Beast (2022 Indian film)

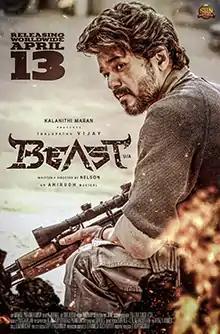
Theatrical release poster

Beast is a 2022 Indian Tamil-language action comedy film written and directed by Nelson Dilipkumar. It is produced by Kalanithi Maran under Sun Pictures. The film stars Vijay and Pooja Hegde in the lead roles, alongside Selvaraghavan, Shaji Chen, VTV Ganesh, Ankur Vikal, Aparna Das, Sathish Krishnan, Shine Tom Chacko, Yogi Babu and Redin Kingsley. It is about an ex-RAW agent who seeks to rescue hostages in a shopping mall which has been hijacked by terrorists.